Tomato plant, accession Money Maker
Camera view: tilt-top (135 deg); turntable rotation: 150 degrees
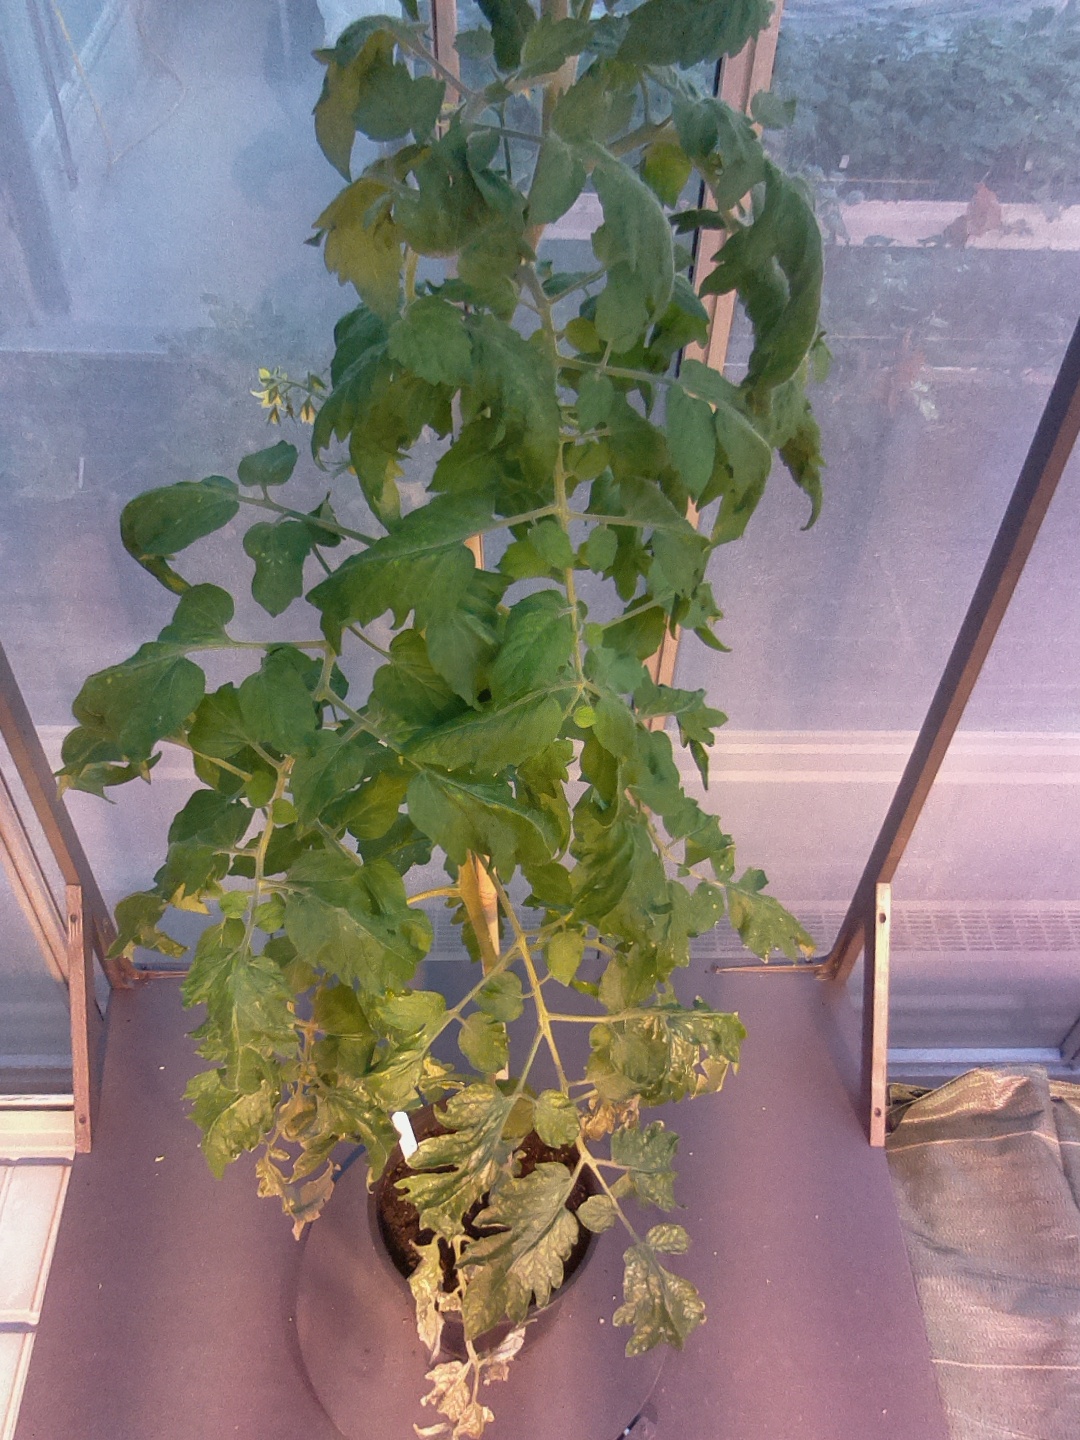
BBCH growth stage 70: Fruits at the main stem or branches visibles